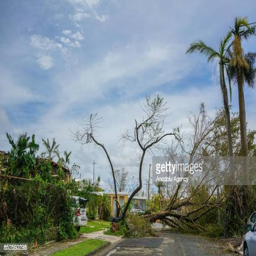
a tree blocks the road after person